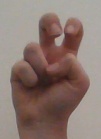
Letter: toot